Gurur

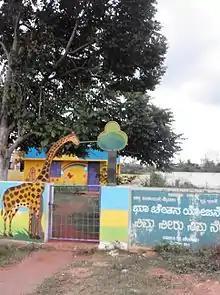
School at Gurur

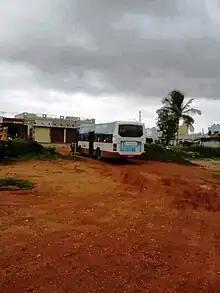
Rama Bhai Nagar, Gurur Road

Bus No. 11-A goes to Gurur from the city bus station, passing through Jayaprakash Nagar and Vidyaranyapura. The nearest railway station is in Ashokapuram, Mysore. Gurur has a post office and its pincode is 570008.